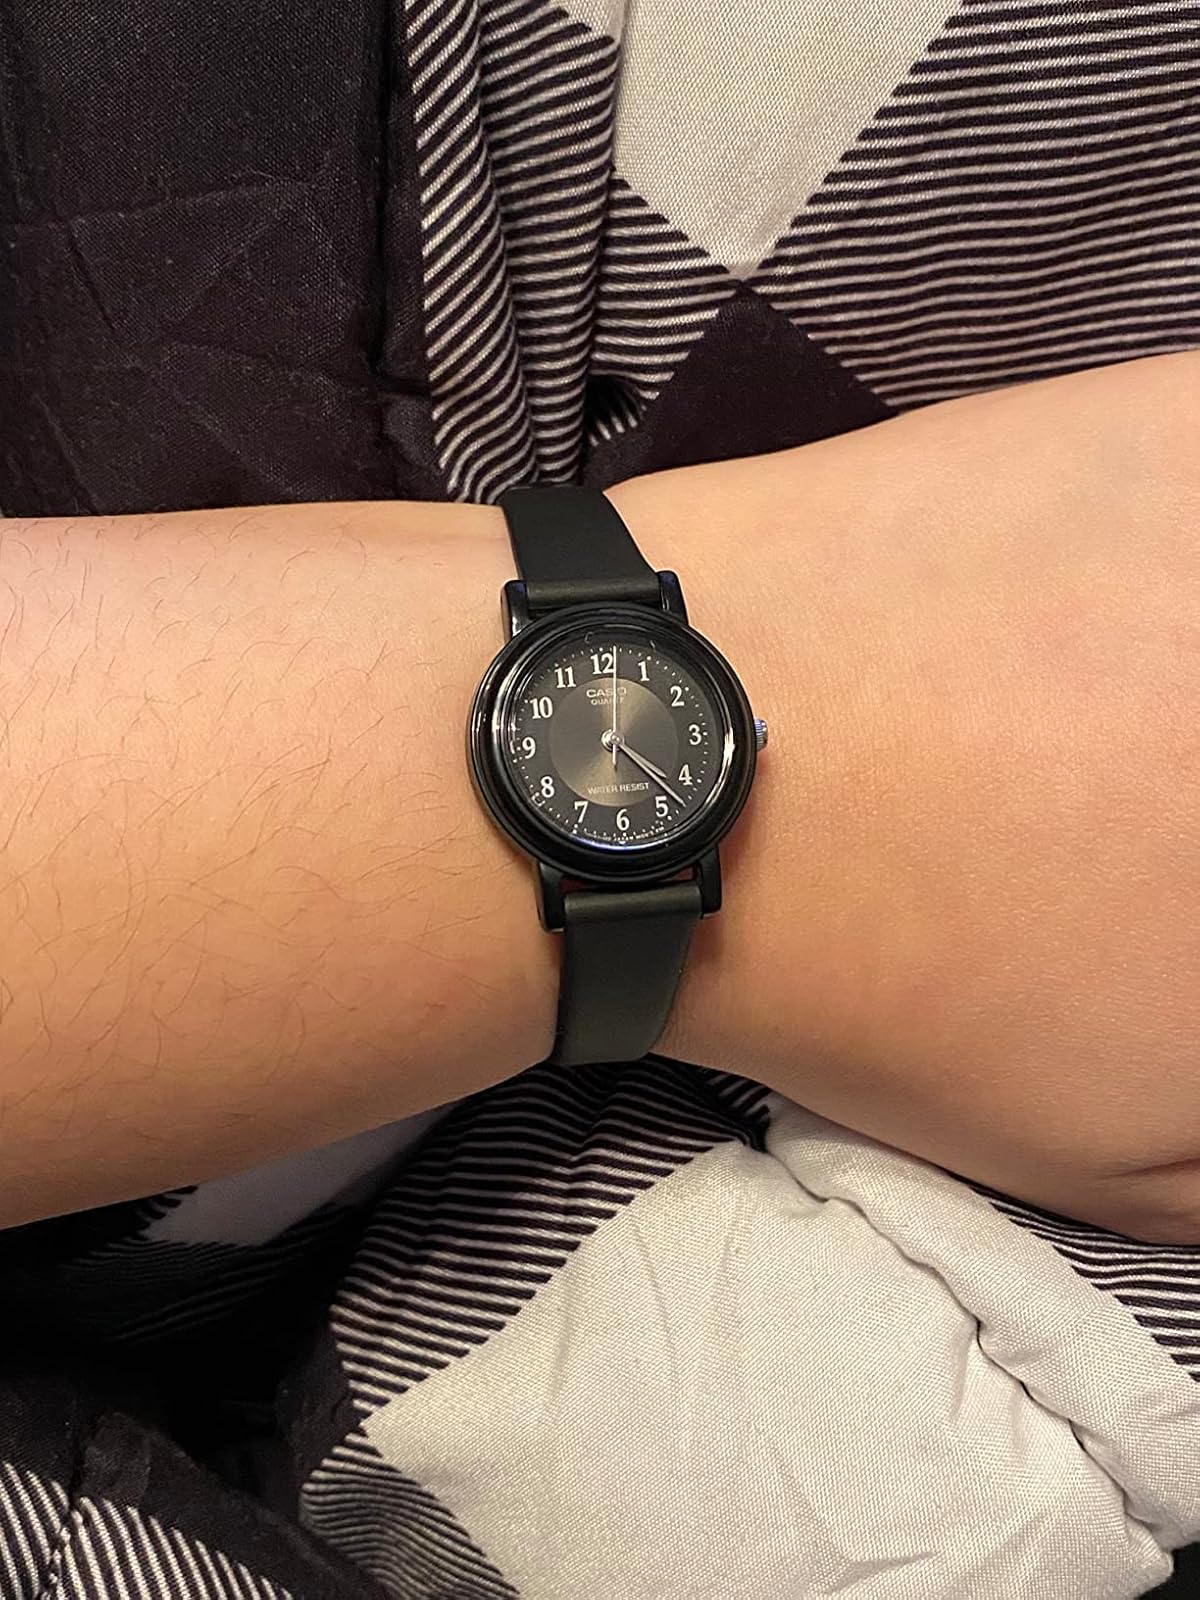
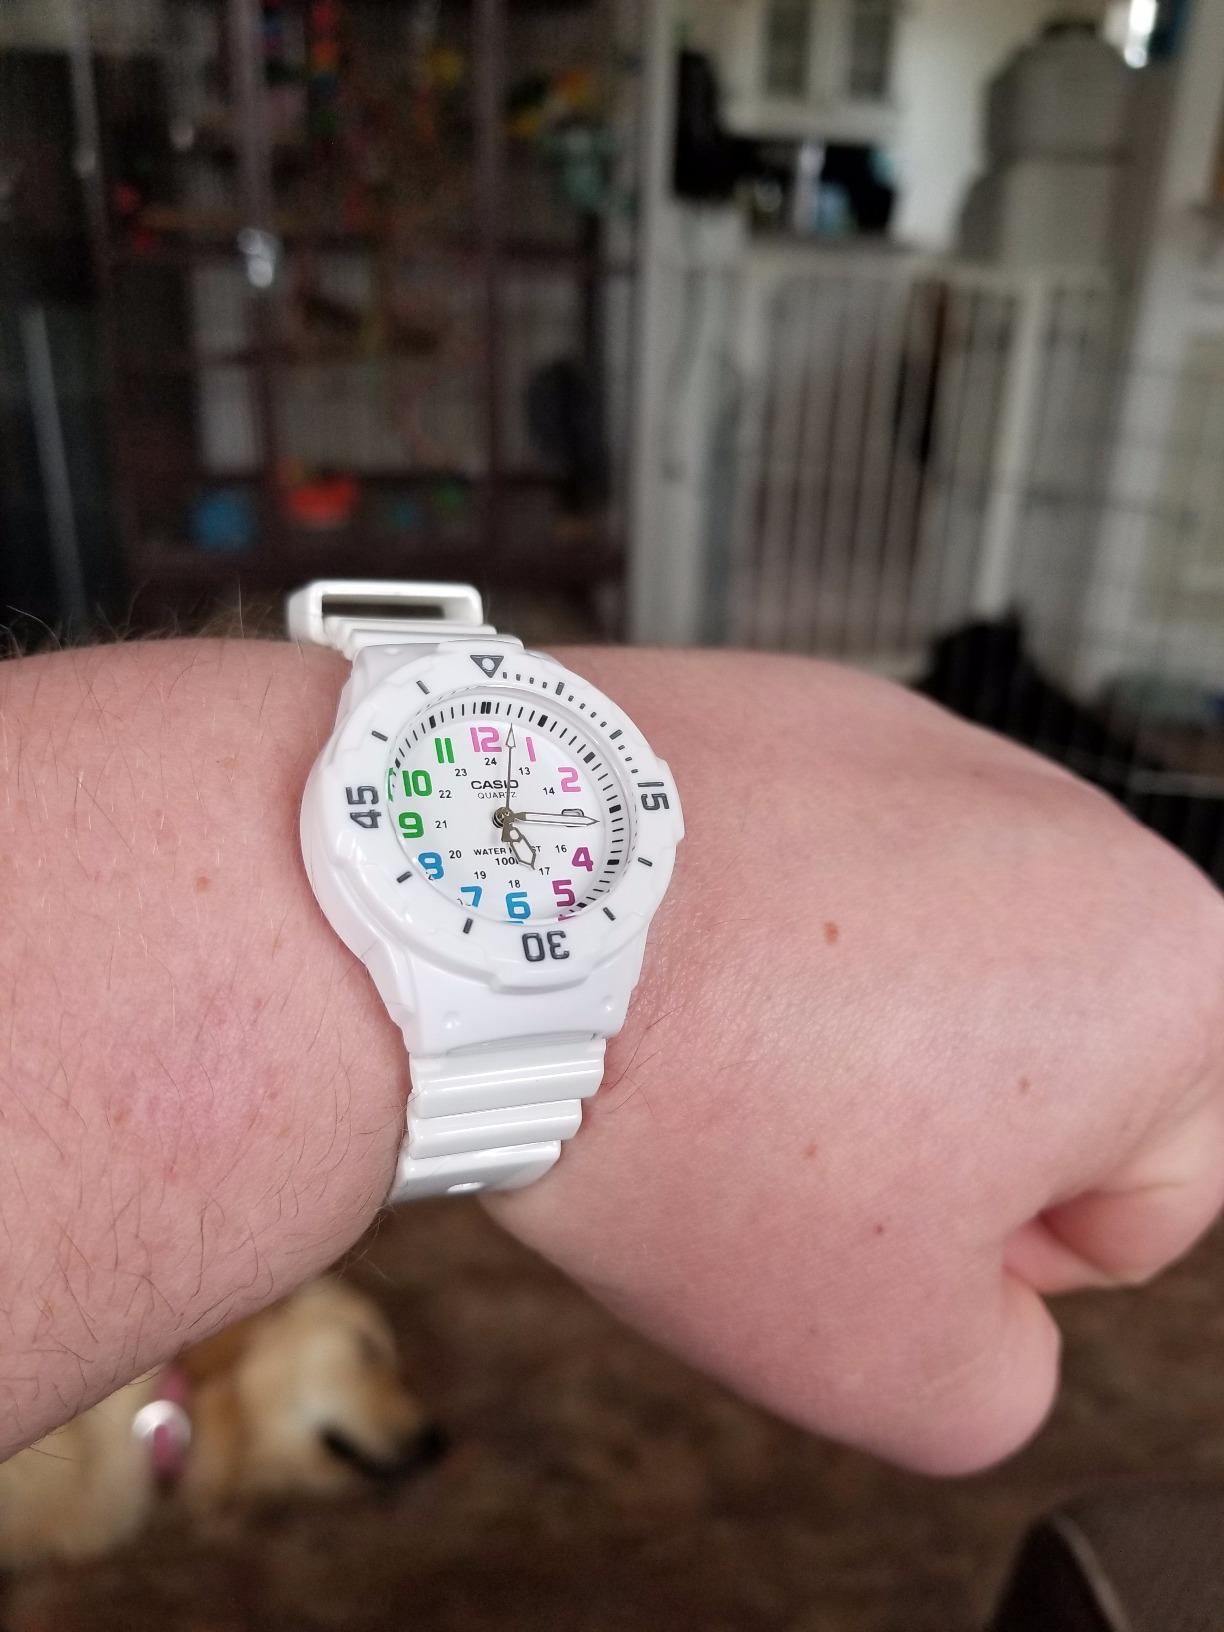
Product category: accessories_watch
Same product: no